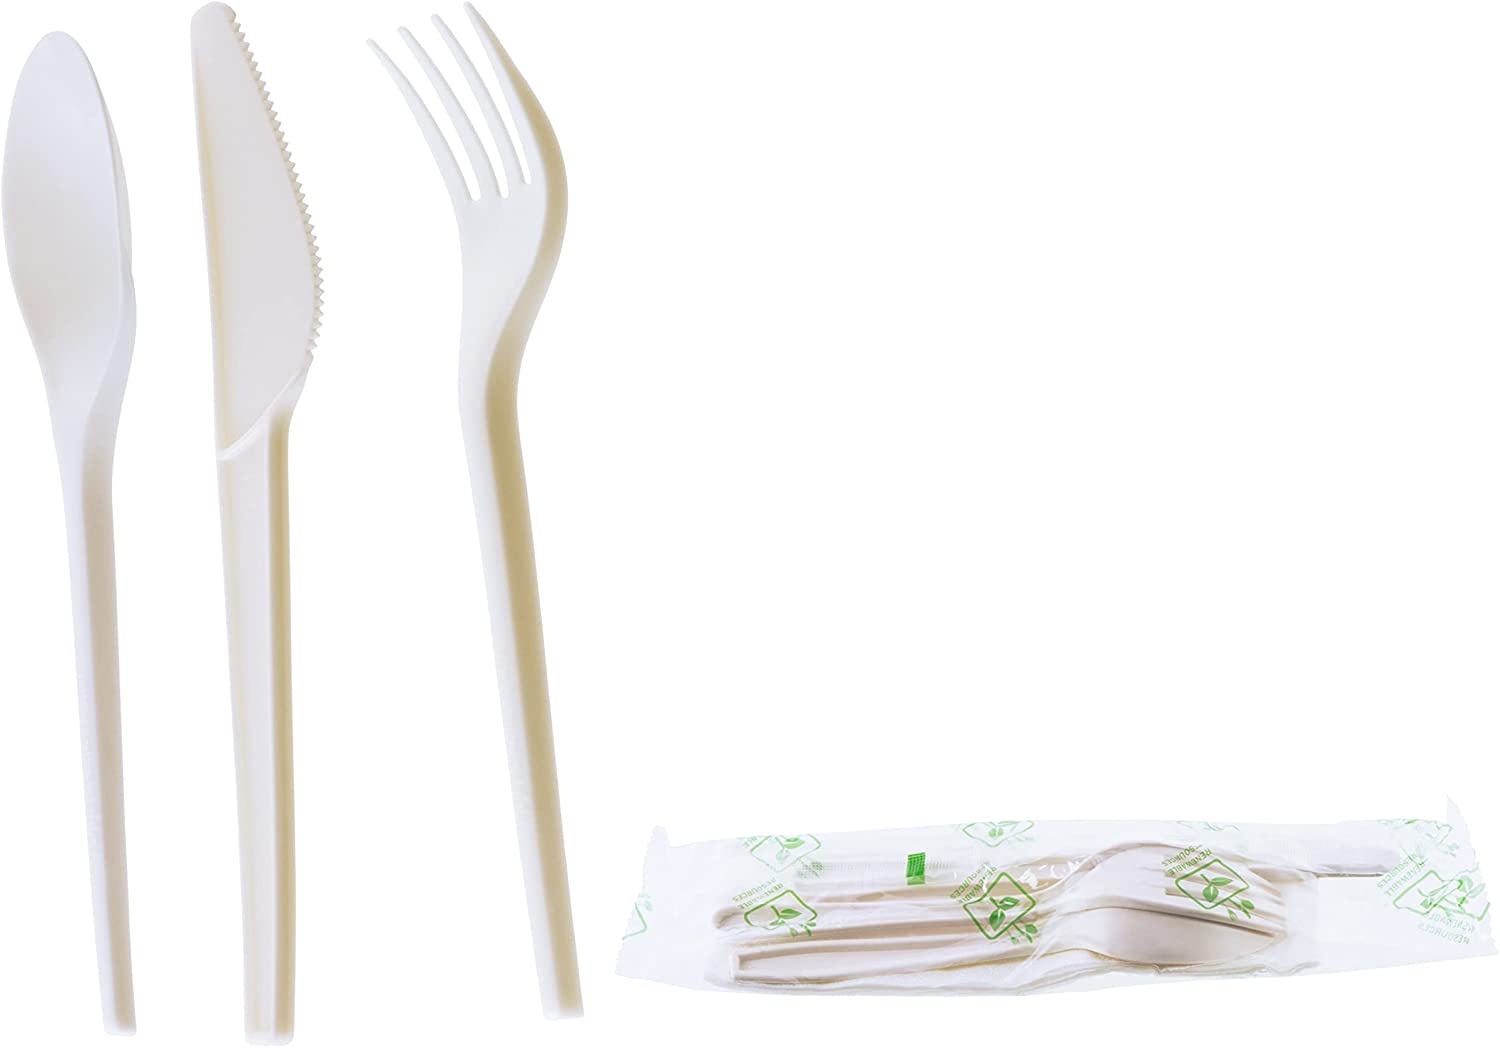
Compostable Cutlery Kit Ecofriendly Fork, Spoon, Knife, Napkin 6.5 in - CPLA Heat Resistant Disposable Durable Utensils, Biodegradable Plastic Cutlery
EcoQuality Cutlery Kits are Biodegradable, Compostable and made from Renewable and Sustainable Plant sources. Our Cutlery is made of a non-gmo corn base made in a registered facility. Highlights: USES : Great for Lunch to go, Meal Prep, Restaurants, Flatware, Serveware, Togo and delivery orders. Utilized by many locations worldwide! SIZE : Our Disposable Utensils come in a 6.5 inch size allowing for a firm grip allowing to easily pickup or cut Steak, Chicken, Soup, Oatmeal, Ice Cream, Rice and more. All of our Forks, Knives and Spoons are sturdy enough for everyday or single use, hand wash or dishwasher only. PREMIUM FEEL : Enjoy hot foods up to 222 °F with our matte finish and premium design our Forks, Knives and Spoons will give you an unmatched high quality feel without absorbing hot foods or softening like wooden cutlery. Our cutlery is TREE FREE which means we do not use any TREE biproduct in the making of this Cutlery. INCLUDES : Comes with 25 Packs of CPA Compostable Biodegradable Cutlery Forks, Spoons, Knives, Napkins Customer Satisfaction - EcoQuality Strives To Provide The Most Satisfactory Customer Service Experience. Features Comes with Fork, Knife, Spoon & Napkins Wrapped To Go Cutlery makes it easy to provide all utensils for your lunch or customers Plastic Alternative & Tree Free 6.5 inches Size - Makes easy to hold in hand Minimalistic Design Sturdy for Everyday use Great for Restaurants, Takeout, Home Lunch, Special Events & Activities Sustainable and Zero Waste Biodegradable and Home Compostable Made from a CPLA Material , Natural and Safe Compostable Bioplastic Material Eco Conscious Cutlery
Brand: EcoQuality
Category: Business & Industrial > Food Service > Disposable Tableware > Disposable Cutlery